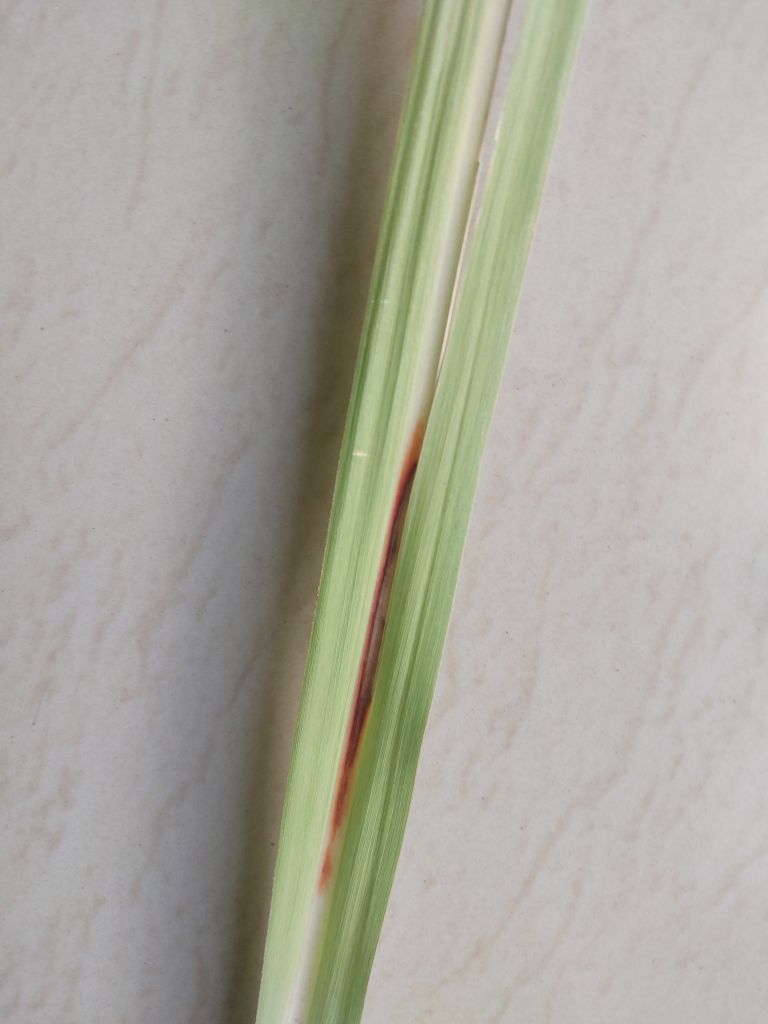
Label: Brown Spot